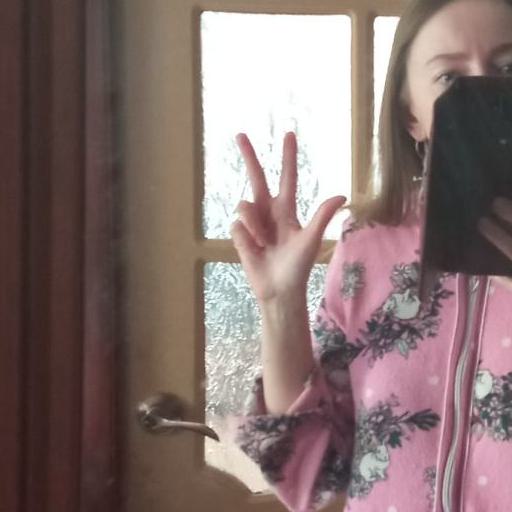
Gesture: three2